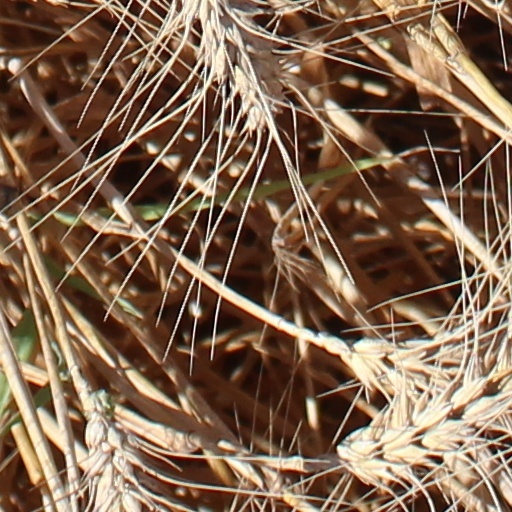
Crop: wheat